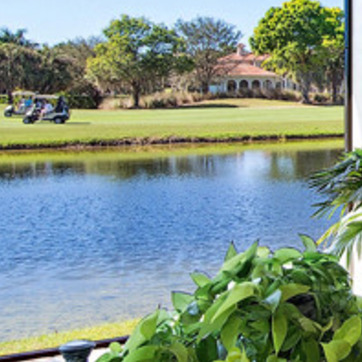
Material: water